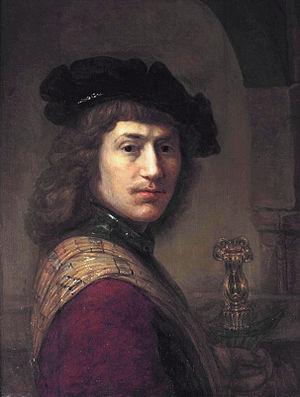
Leendert van Beijeren est un peintre de l'âge d'or de la peinture néerlandaise.